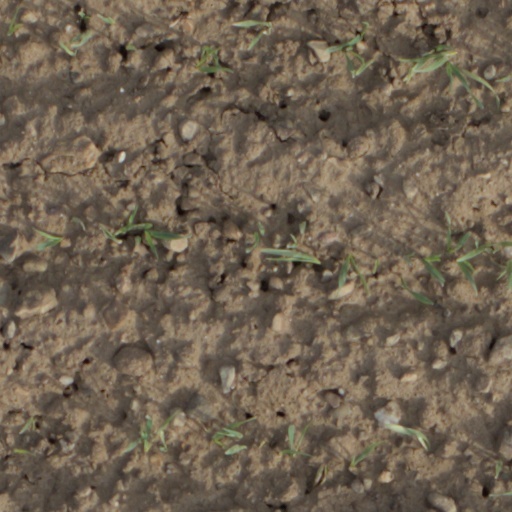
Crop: wheat